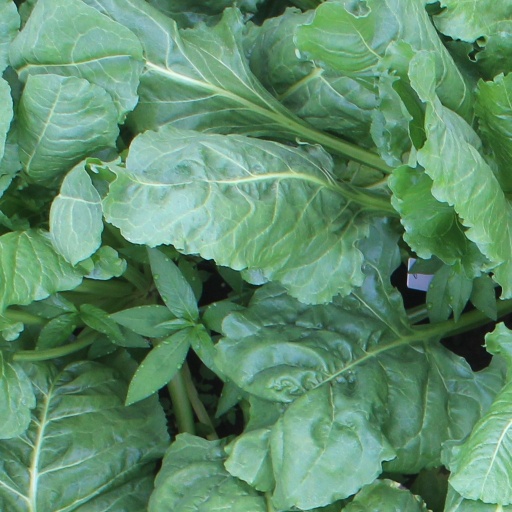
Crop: sugar beet